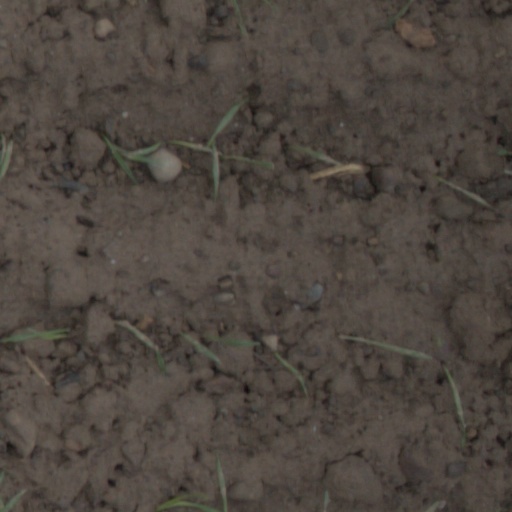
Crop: wheat